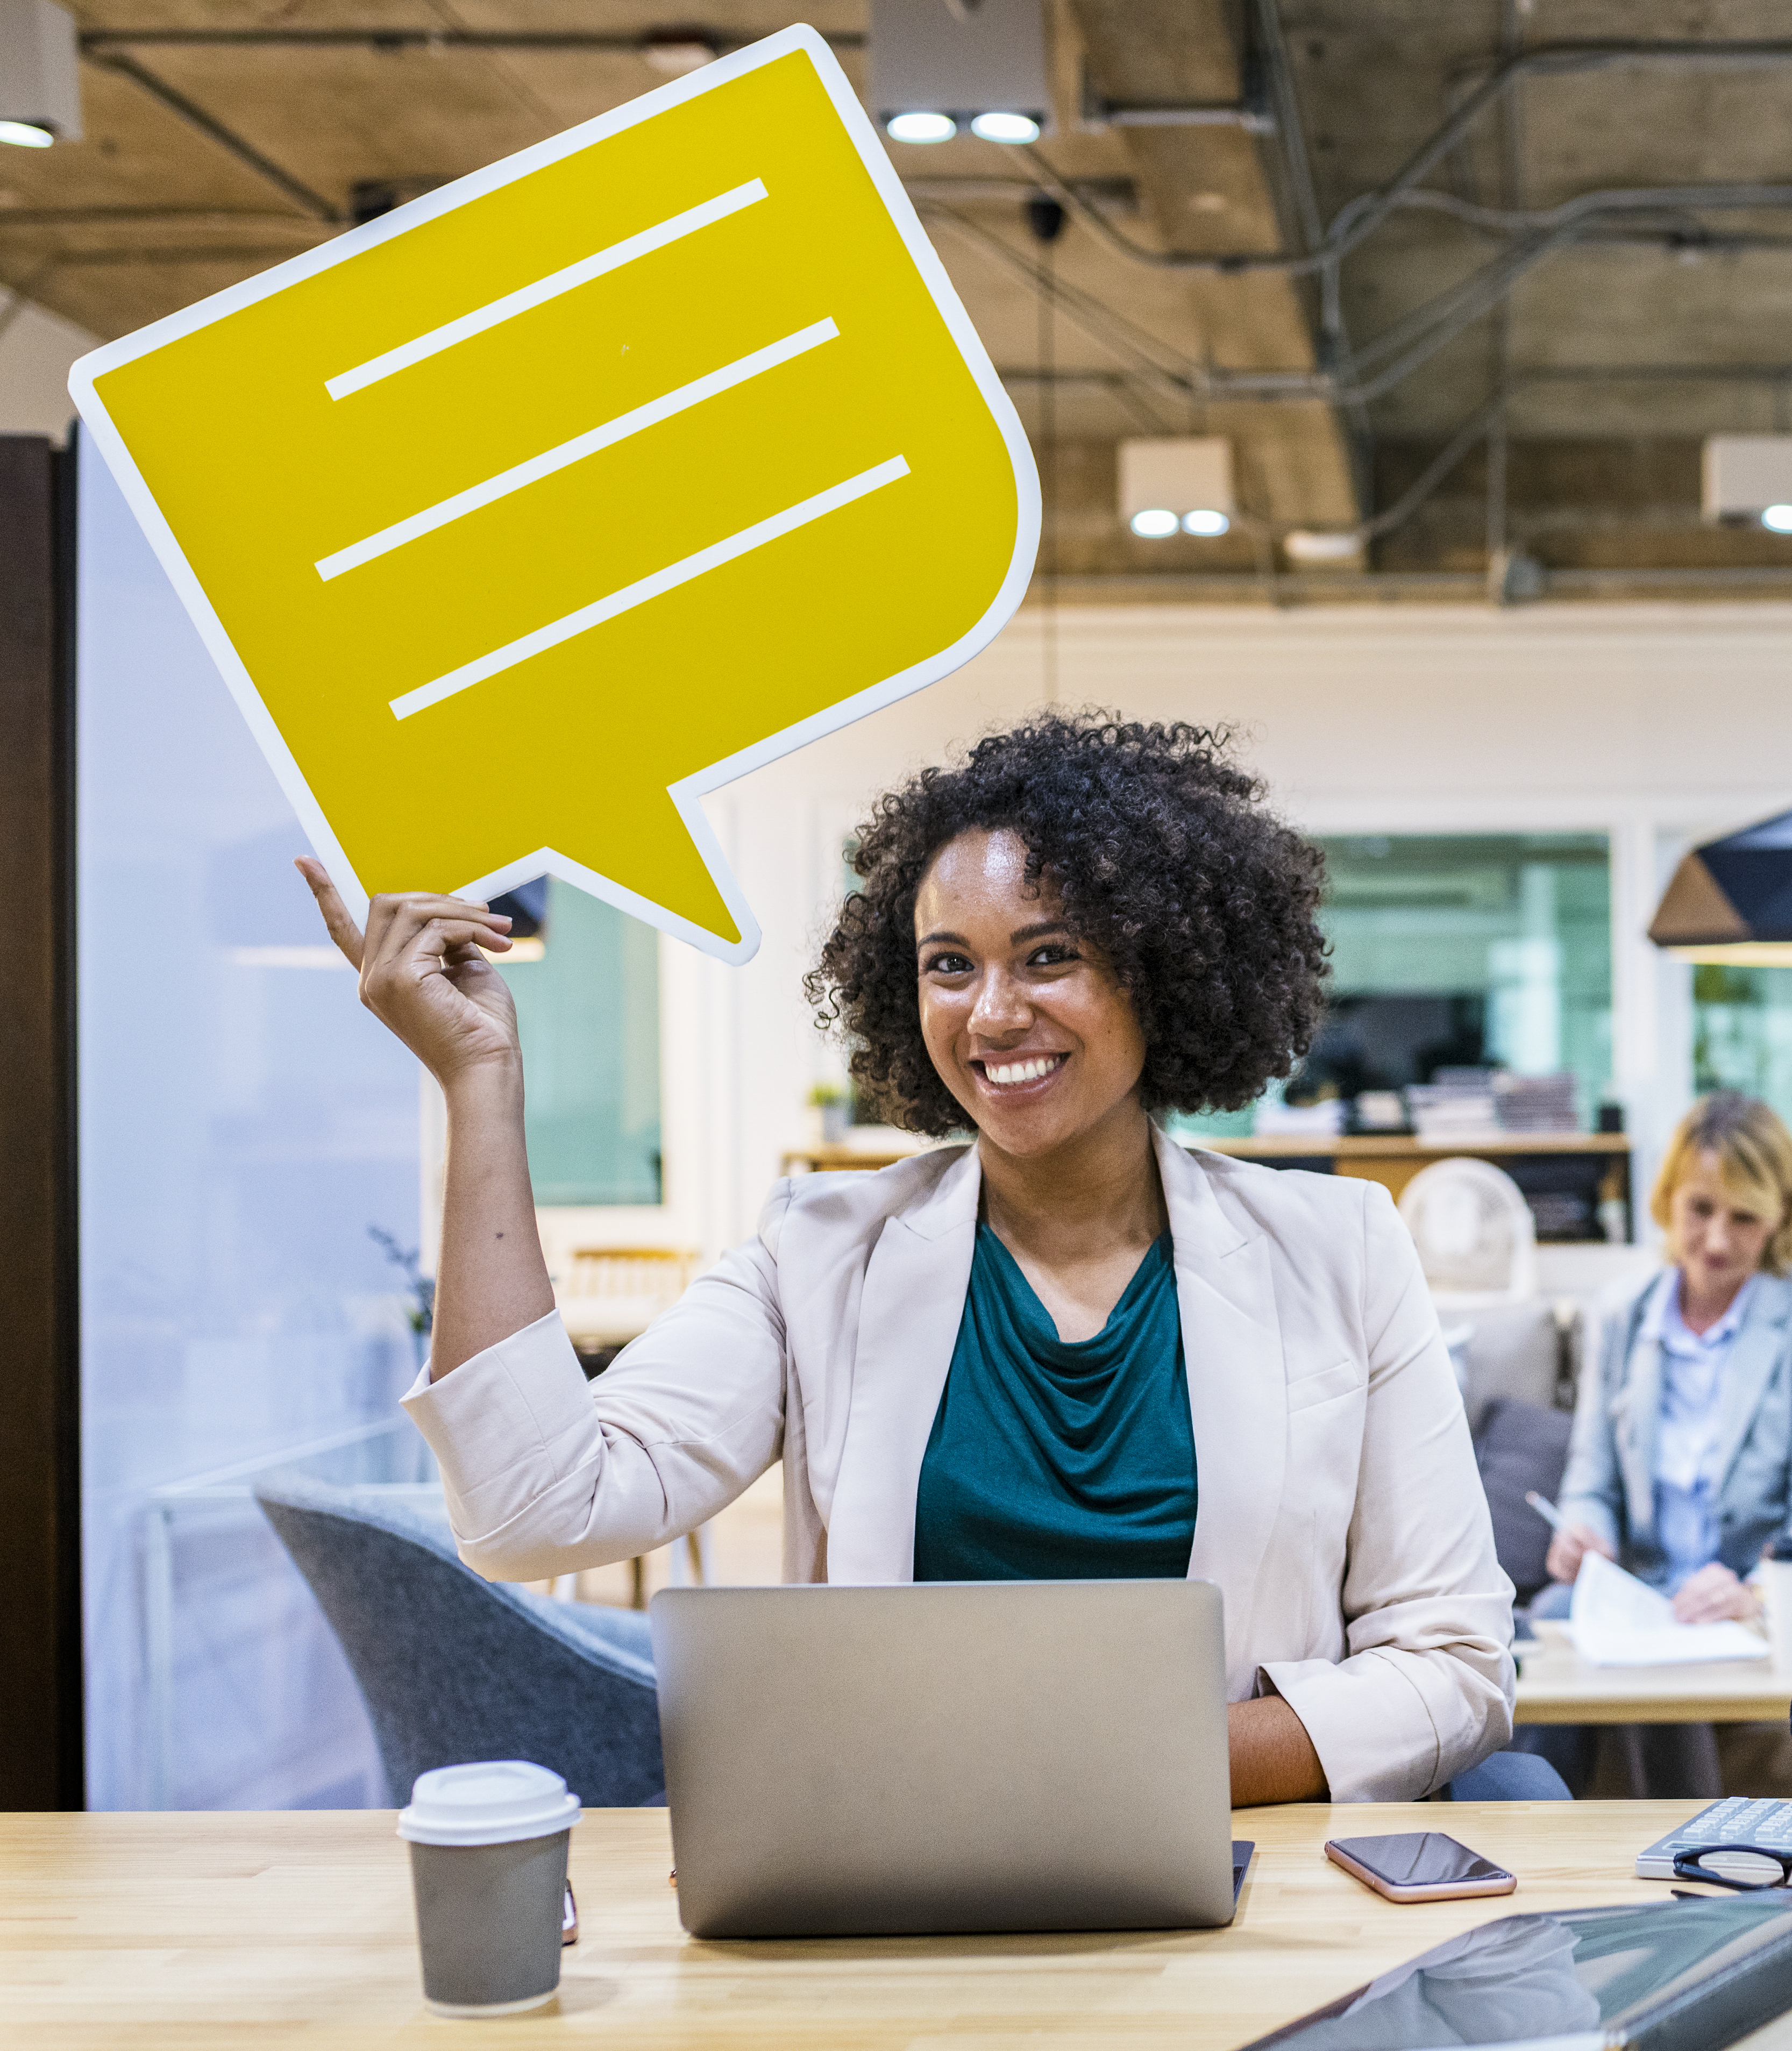
african, african american, afro, american, black, black african american, blank, bright, business, caucasian, chat, cheerful, communication, creative, digital device, discussion, diverse, diversity, employee, english, european, global communication, group, holding, icon, idea, international, language, laptop, message, morning, multicultural, office, people, sitting, smartphone, smiling, social media, speech bubble, talk, team, teamwork, technology, together, westerner, white, woman, working, yellow, job, collaboration, conversation, human behavior, customer, classroom